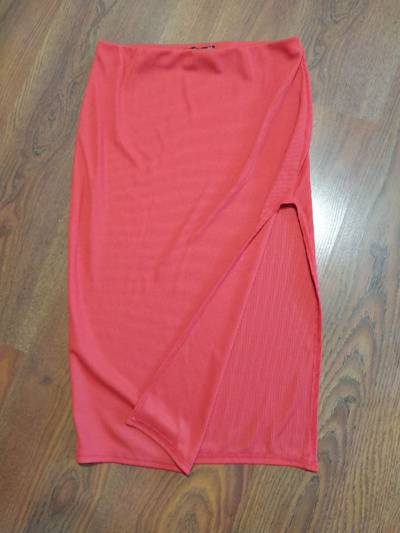
Waste category: clothes